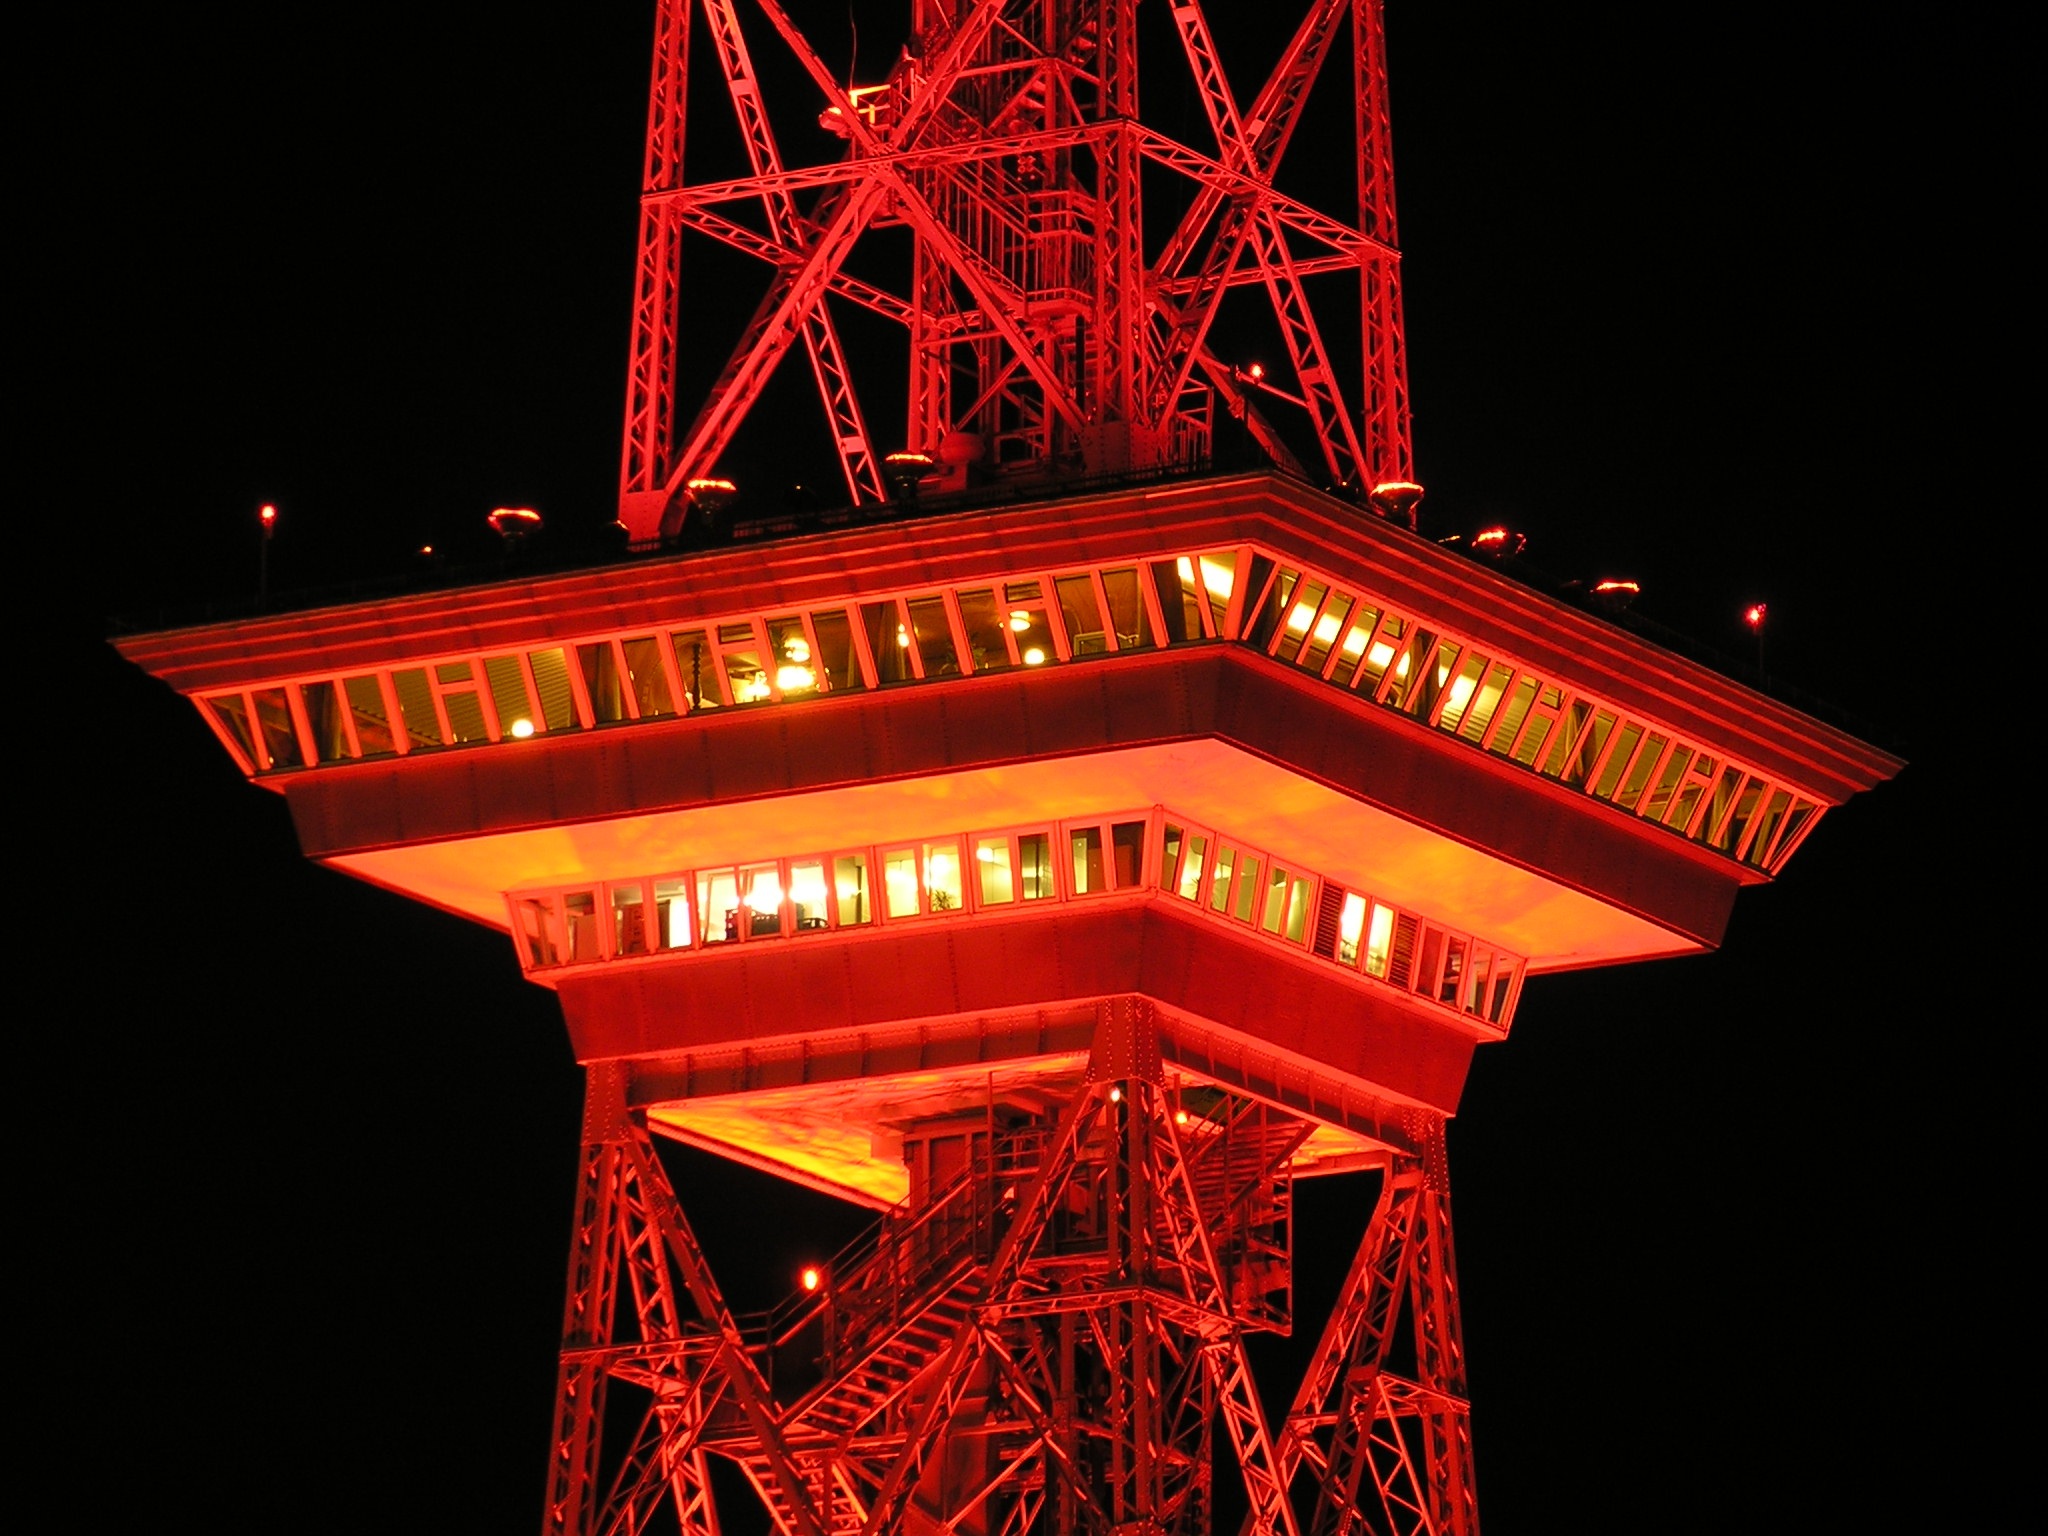
light, night, evening, red, tower, landmark, lighting, illuminated, berlin, radio tower